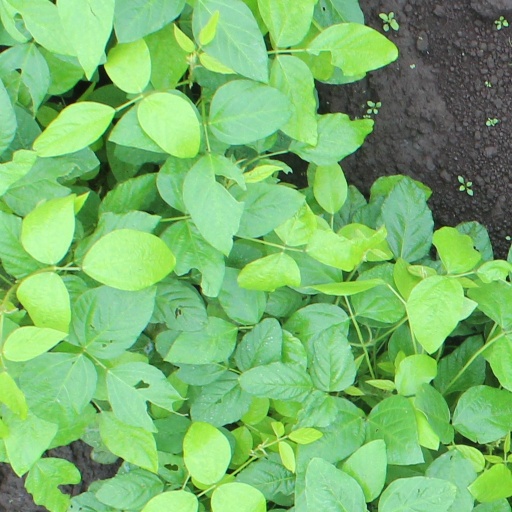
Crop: soybean